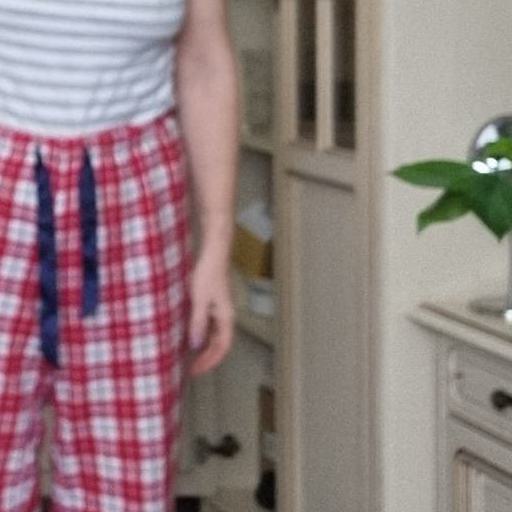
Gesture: no_gesture